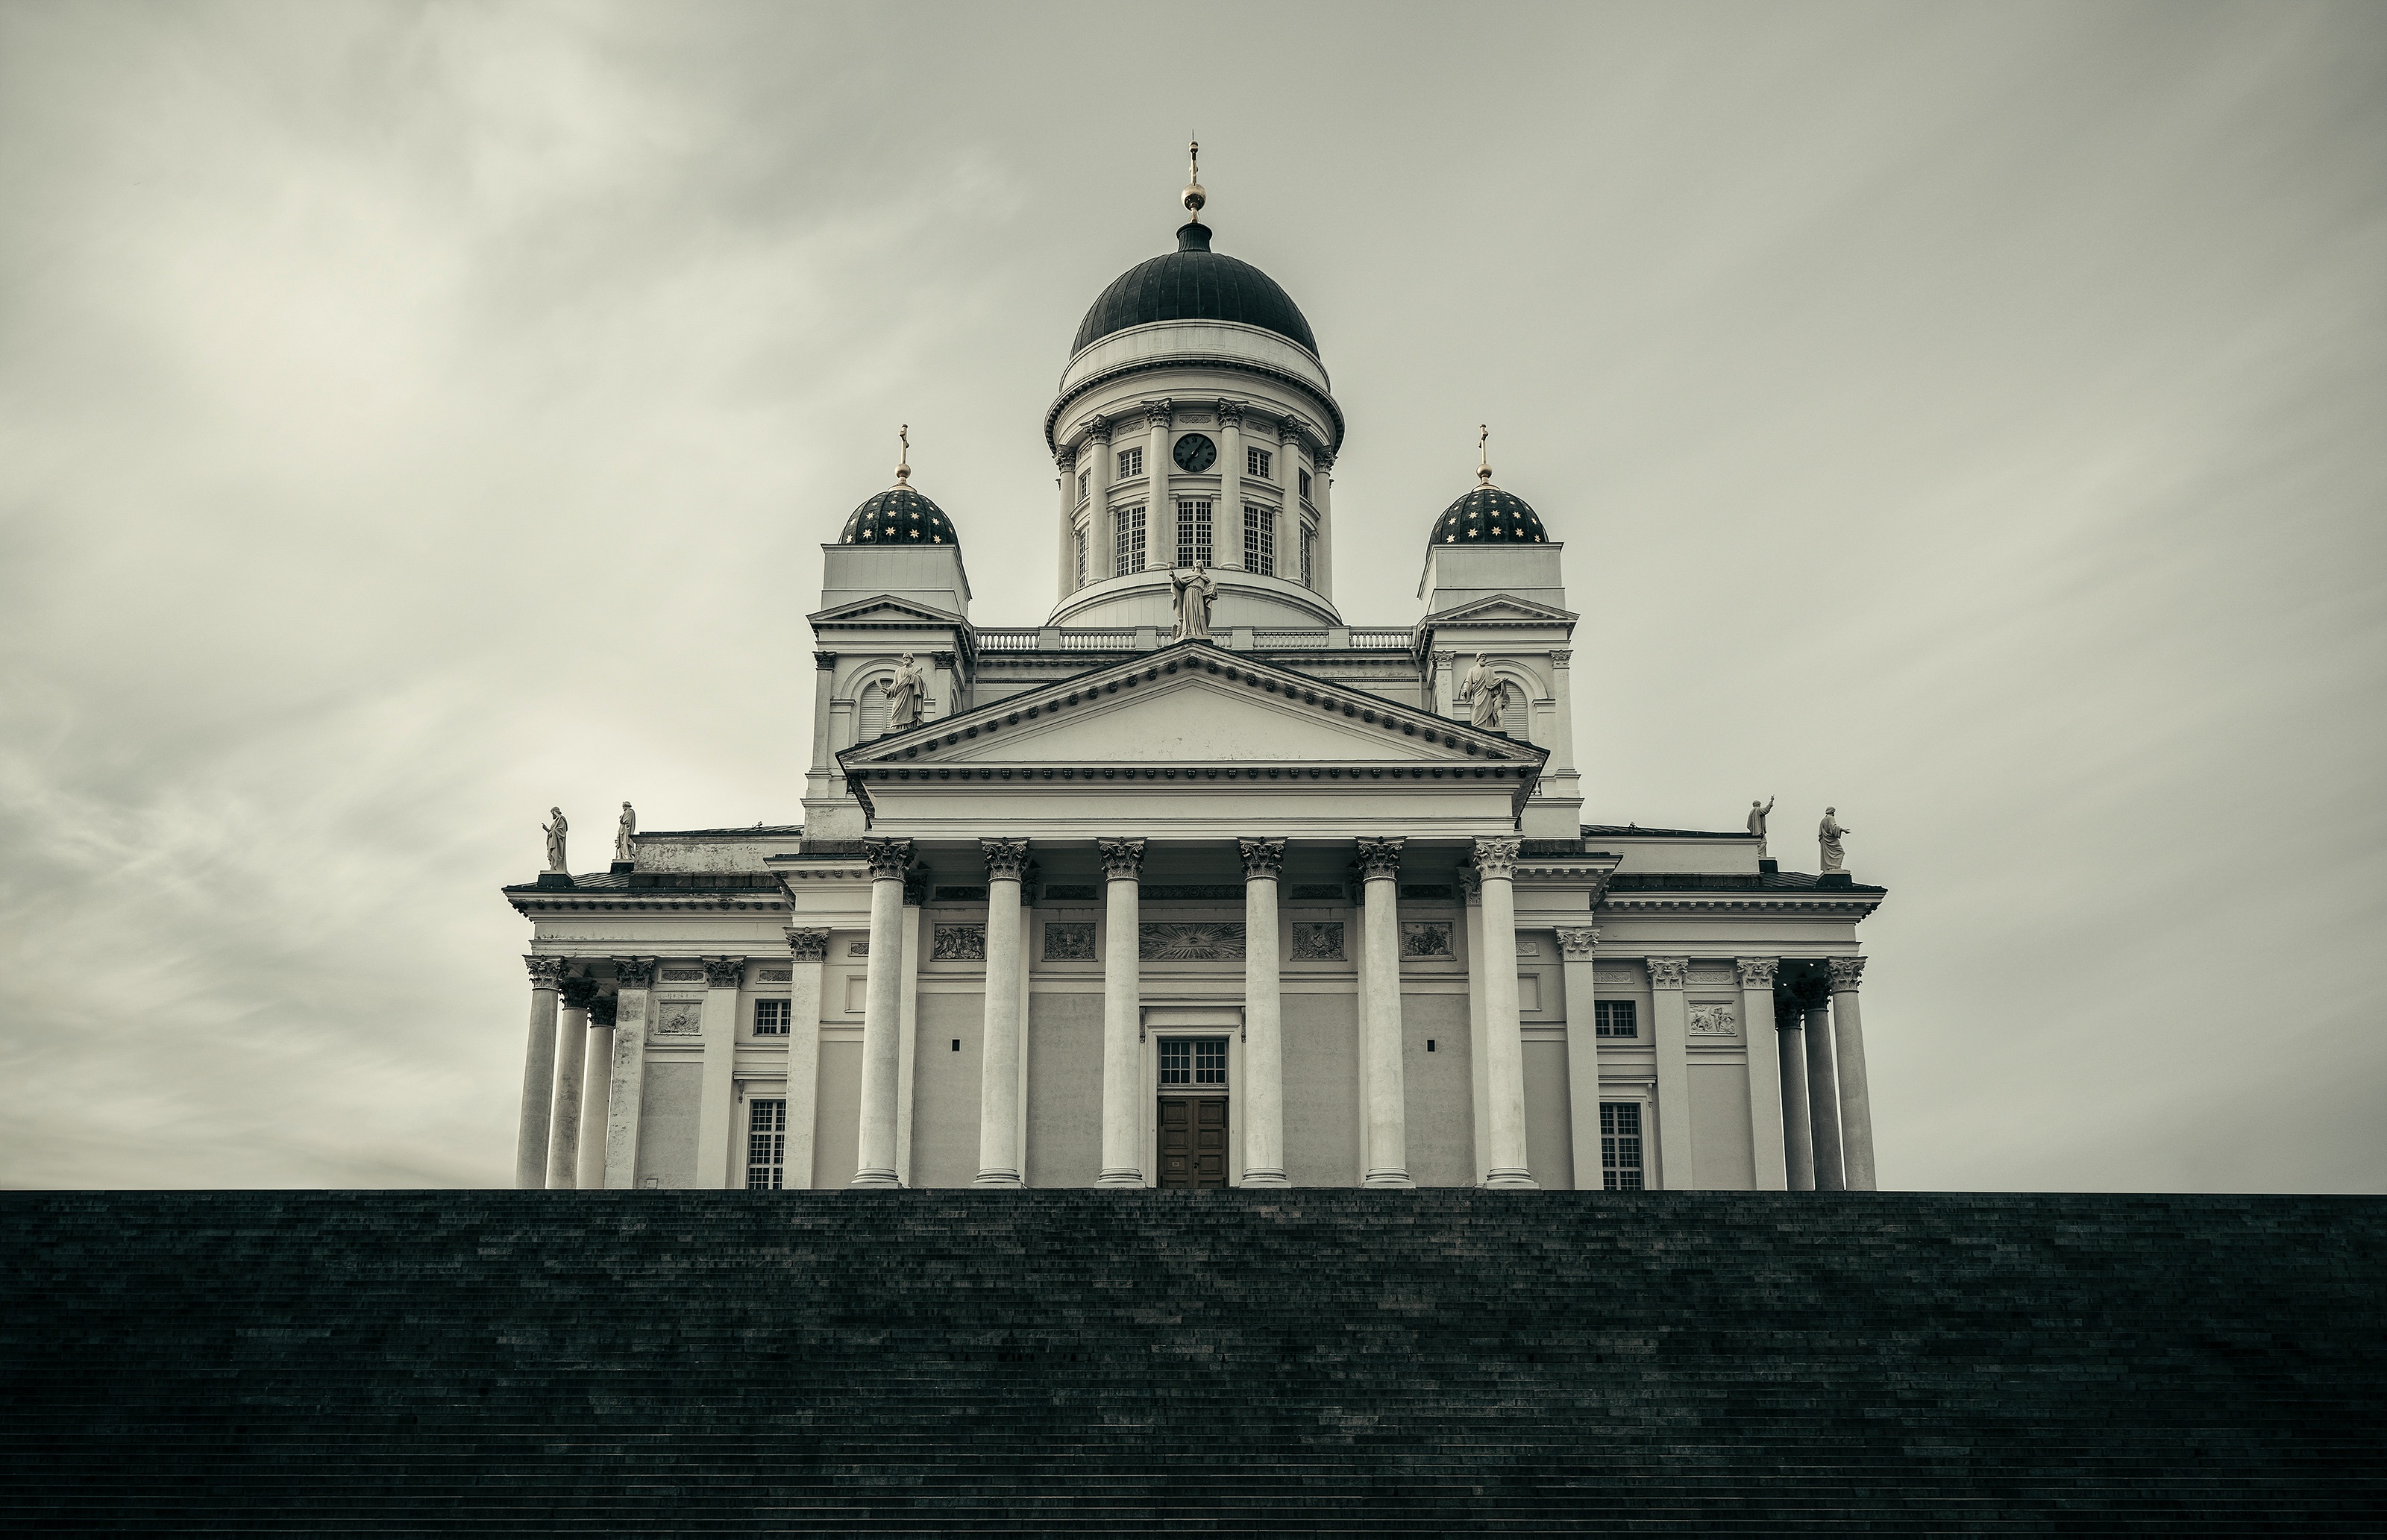
black and white, building, tower, landmark, church, monochrome, place of worship, symmetry, monochrome photography